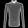
Label: Shirt